Alois Carigiet

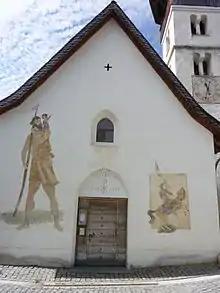
Carigiet murals on the Catholic Church in Vella, Switzerland, depicting Saint Christopher and Saint Maurice (1940)

Alois Carigiet (30 August 1902 – 1 August 1985) was a Swiss graphic designer, painter and illustrator. He may be known best for six children's picture books set in the Alps, "A Bell for Ursli" and its sequels, written by Selina Chönz, and three that he wrote himself. In 1966 he received the inaugural Hans Christian Andersen Medal for children's illustrators.